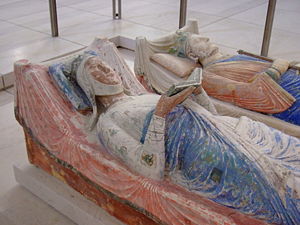
Aquitaine / Historie / Højmiddelalder (1137-1453)
Eleanor af Aquitanien og hendes anden mand, Henrik 2. af England.
Aquitaine var en administrativ region i Sydvestfrankrig mod Atlanterhavet, Pyrenæerne og Spanien. Den største by i regionen er Bordeaux.